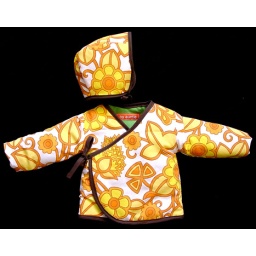
Quilted reversible jacket with brown edging. Matching quilted hat. Reverse side in green cotton.